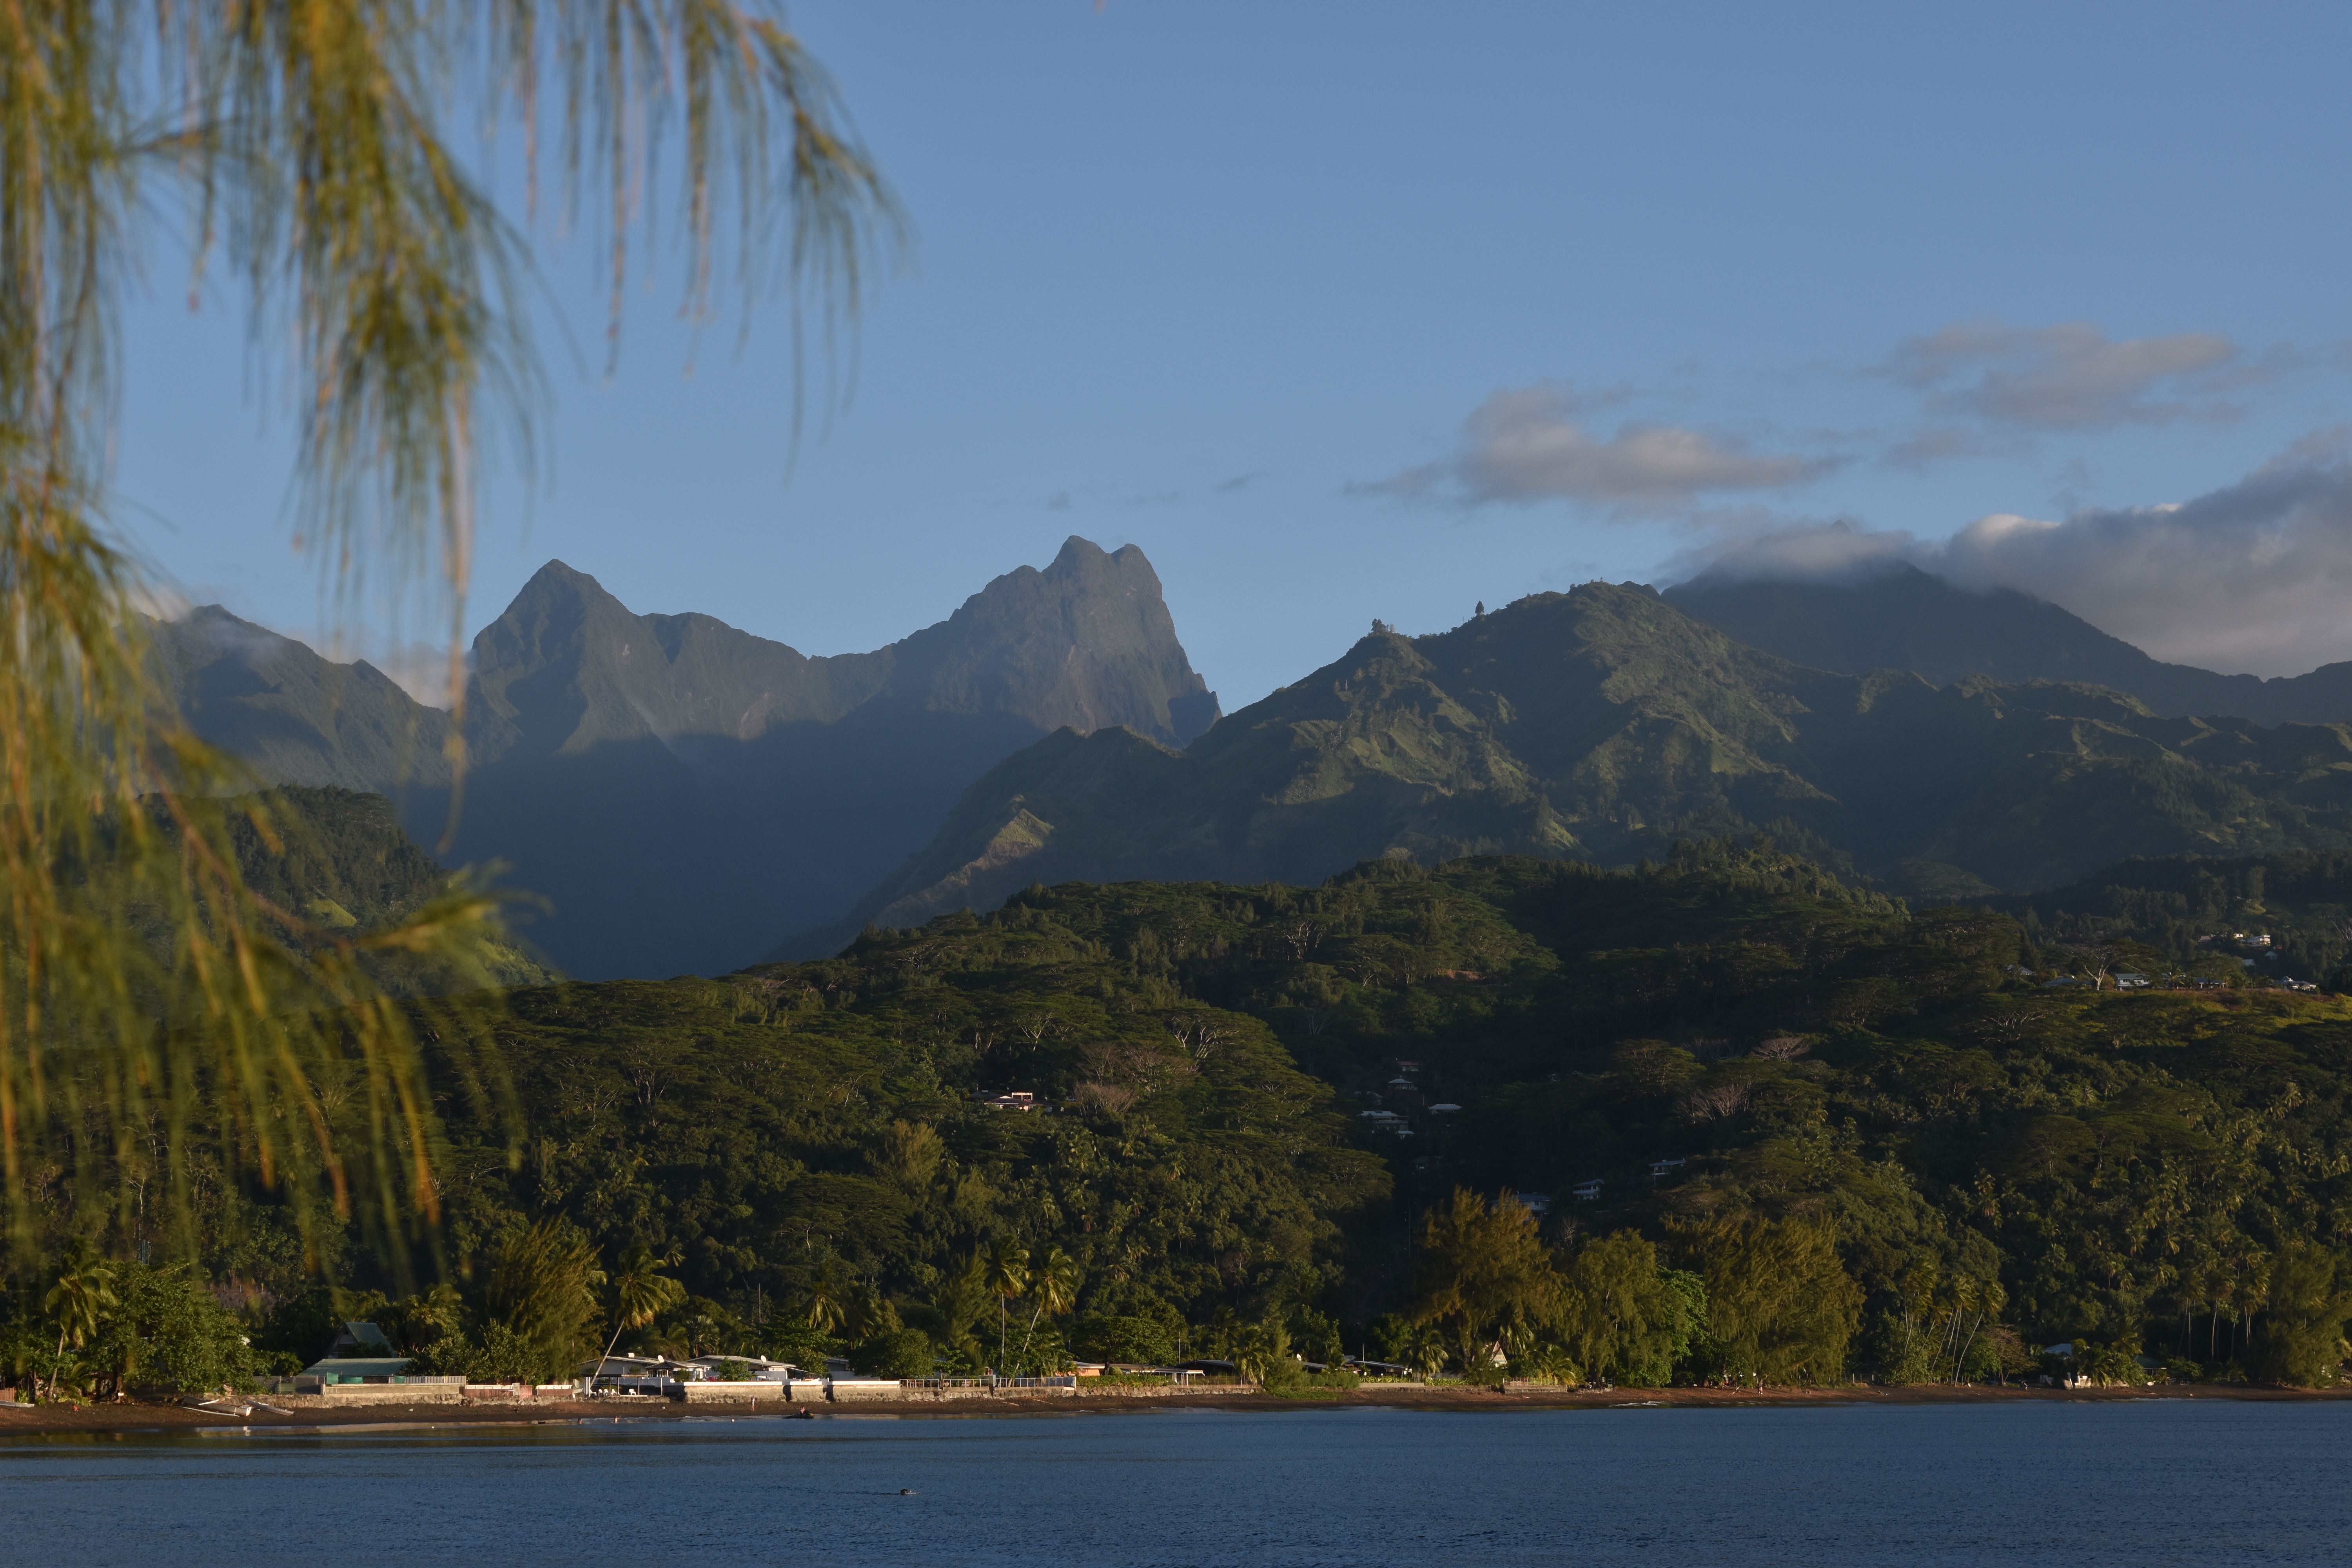
ocean, mountainous landforms, mountain, body of water, highland, nature, sky, lake, mountain range, wilderness, natural landscape, sound, hill, lake district, loch, fjord, tree, hill station, mount scenery, cloud, sea, river, coast, fell, reservoir, ridge, bank, tropics, landscape, national park, tarn, coastal and oceanic landforms, alps, vacation, bay, terrain, promontory, inlet, tourism, valley, forest, massif, lagoon